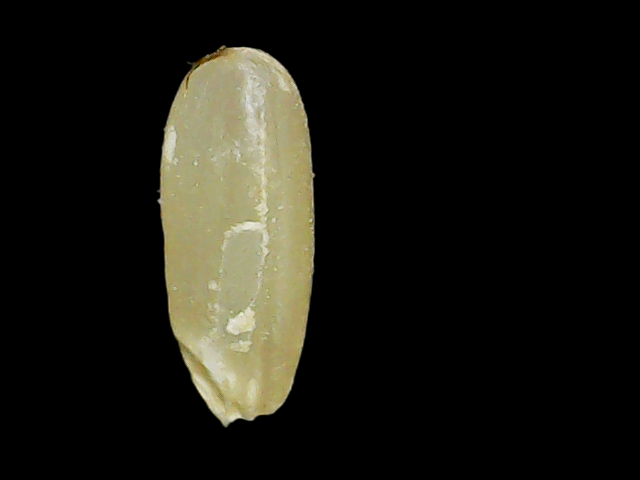
Rice variety: Binadhan17